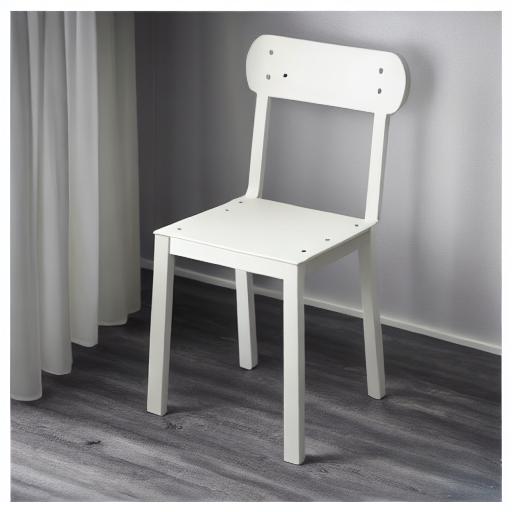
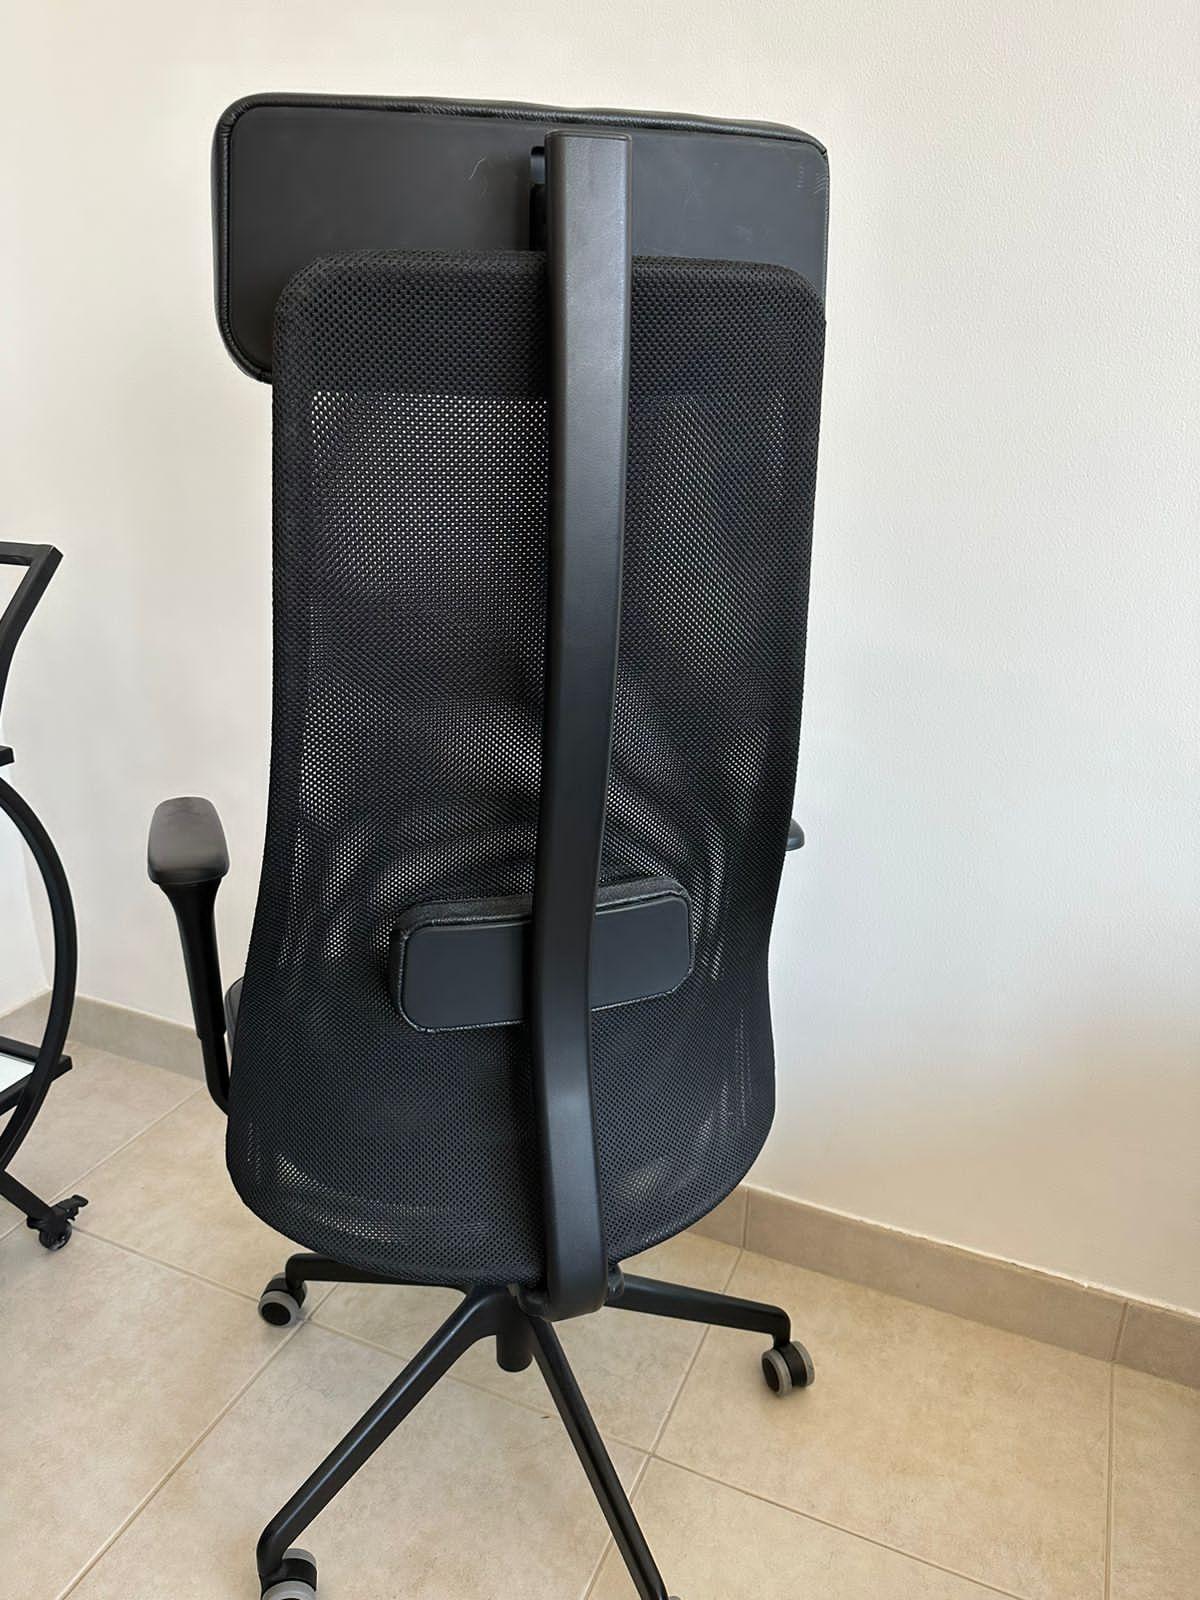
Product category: items_chair
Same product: no